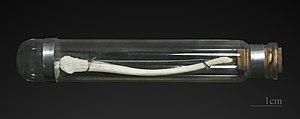
Le Macaque japonais est un singe catarhinien de la famille des cercopithécidés, largement réparti sur l'archipel du Japon. Exception faite de l'Homme, c'est le primate à l'habitat naturel le plus septentrional.
Le baculum ou os pénien est un os présent dans le pénis de certains mammifères.